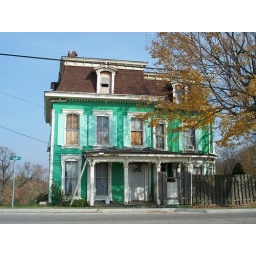
Old green house with mansard roof in Richmond, Ohio.